P. J. Daniels

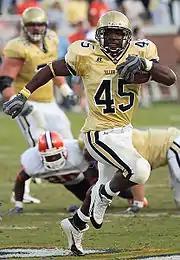
Daniels while at Georgia Tech

Prince Ahadzie Daniels Jr. (P. J.) (born December 12, 1982) is an American former professional football player who was a running back in the National Football League (NFL). He played for the Baltimore Ravens of the NFL in 2006. He was selected by the Ravens in the fourth round of the 2006 NFL draft as the 132nd overall pick.